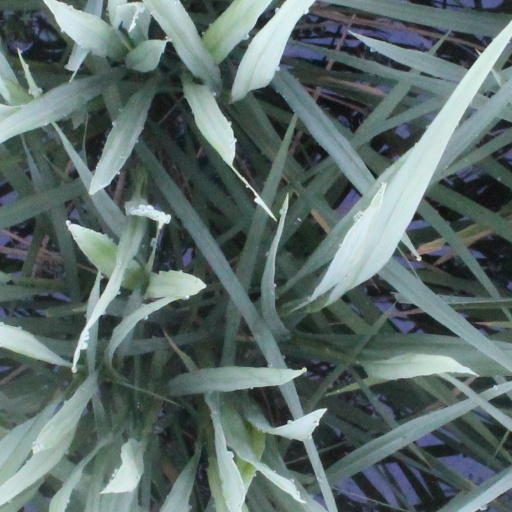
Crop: rice